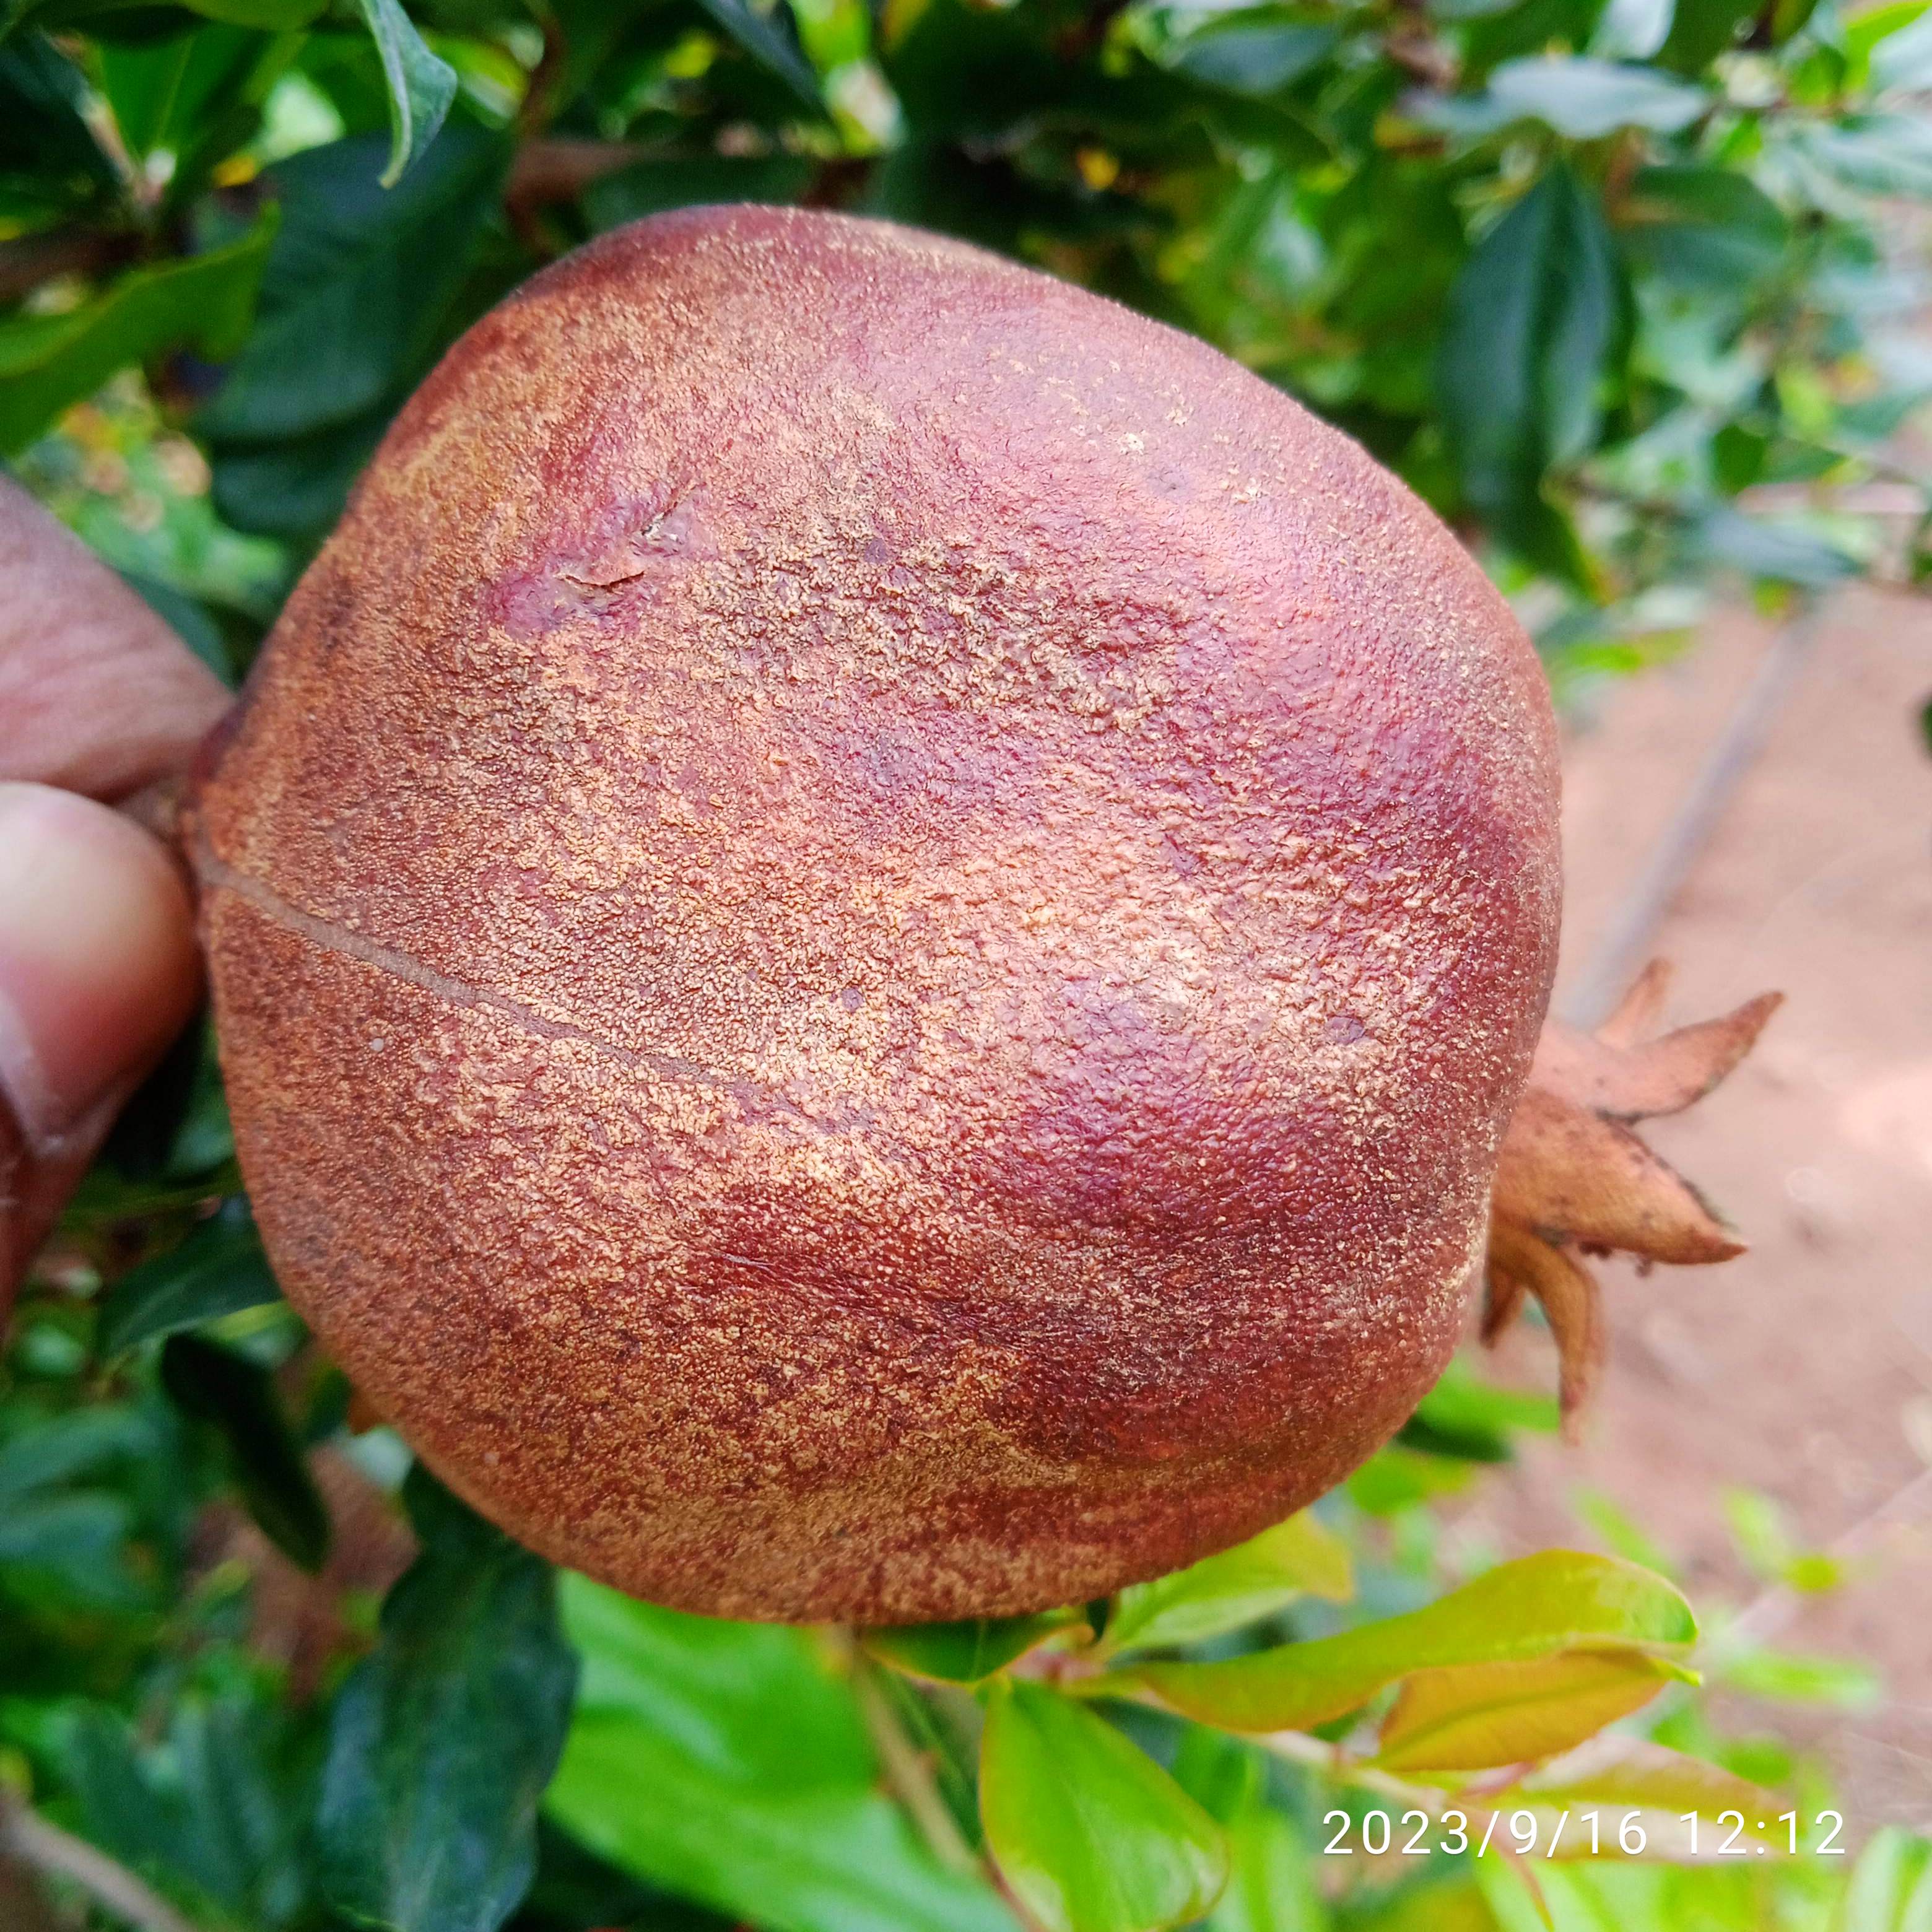
Label: Alternaria